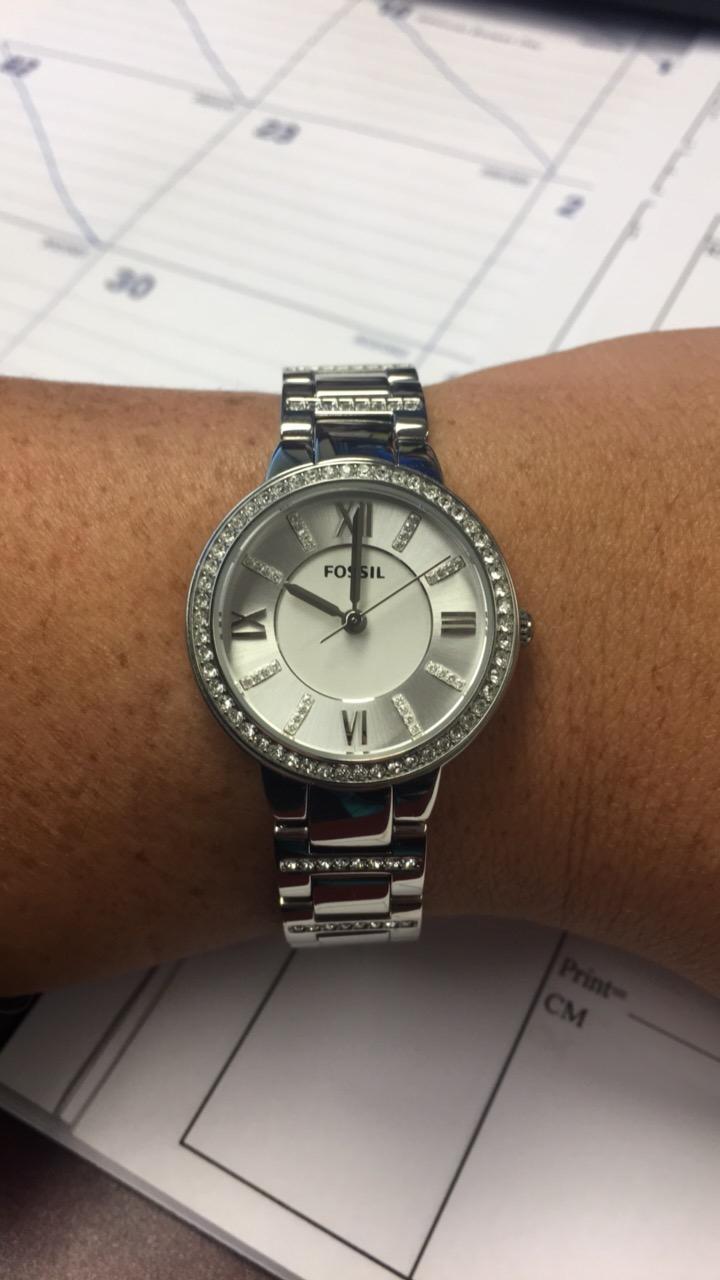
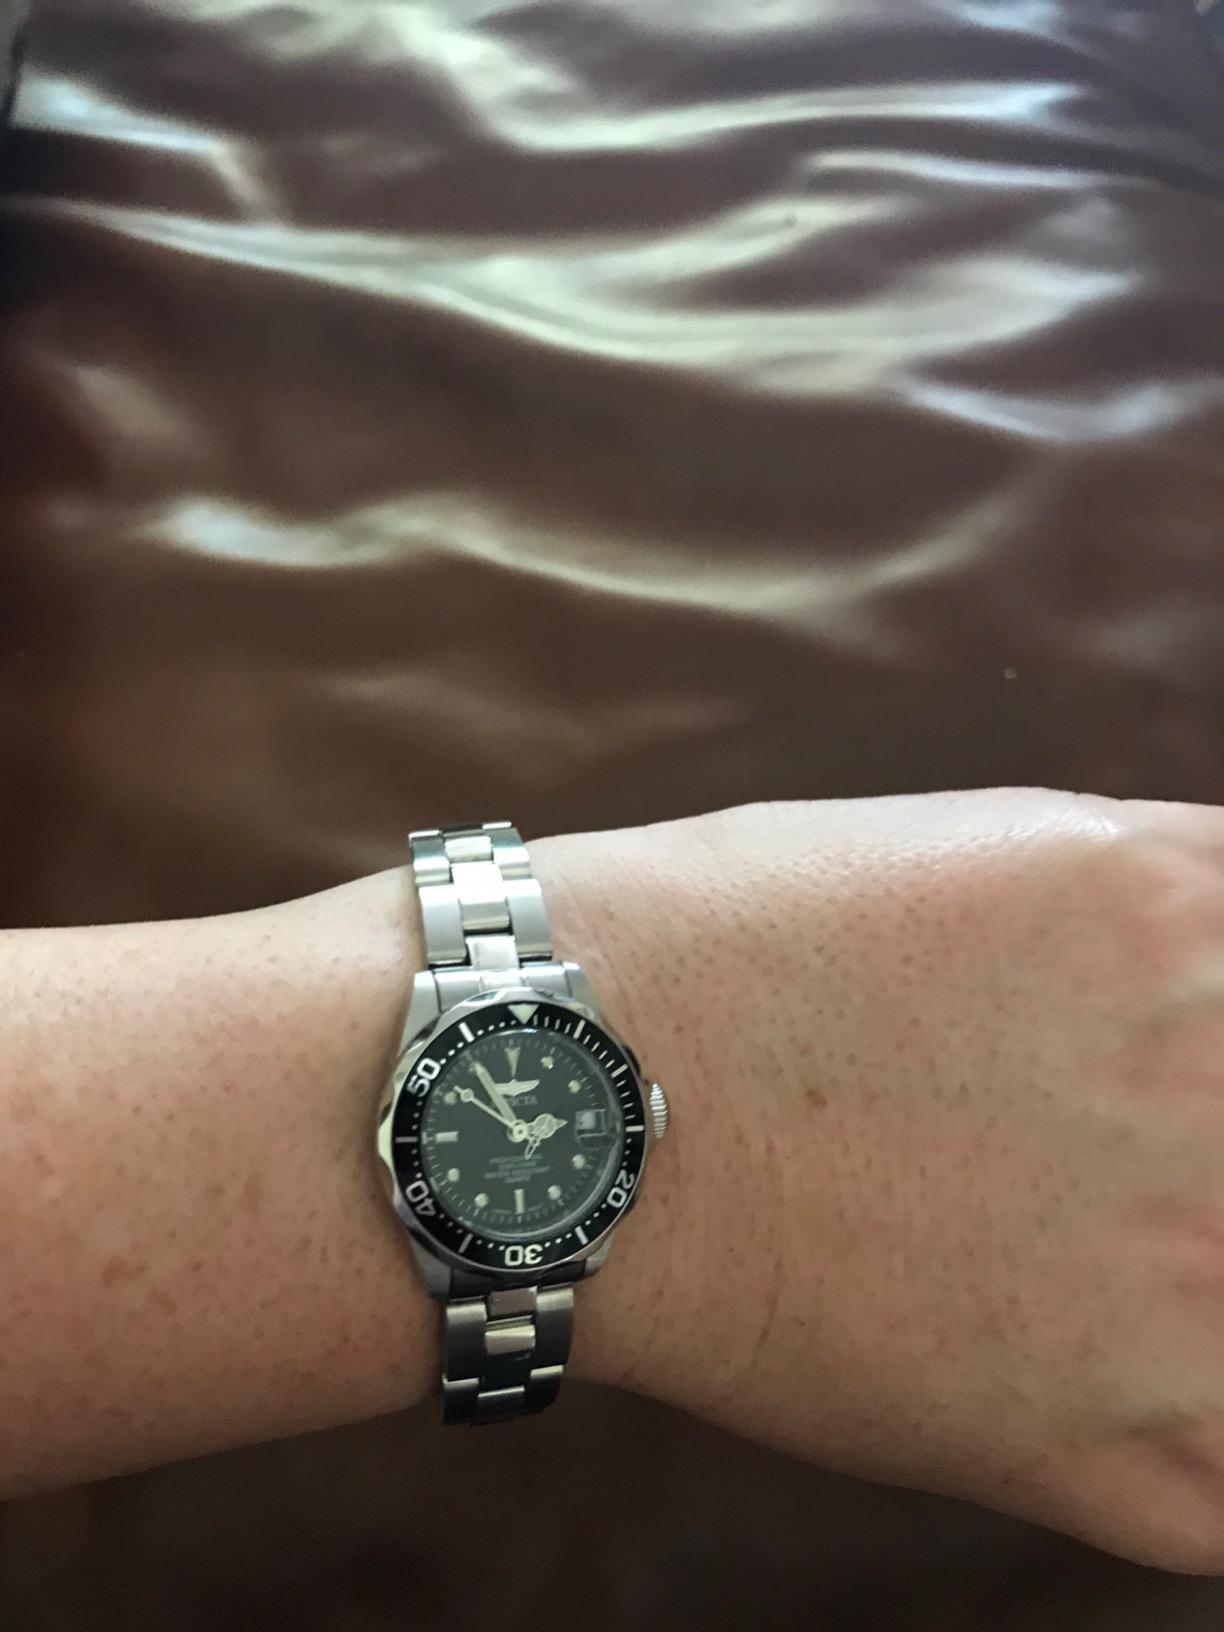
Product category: accessories_watch
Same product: no